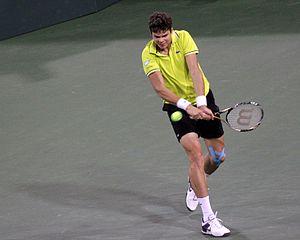
Milos Raonic, né le 27 décembre 1990 à Titograd en Yougoslavie, est un joueur canadien de tennis d'origine monténégrine, passé professionnel en 2008. Il a remporté huit tournois en simple sur le circuit ATP et son meilleur résultat en Grand Chelem est une finale à Wimbledon, perdue face à Andy Murray en 2016.